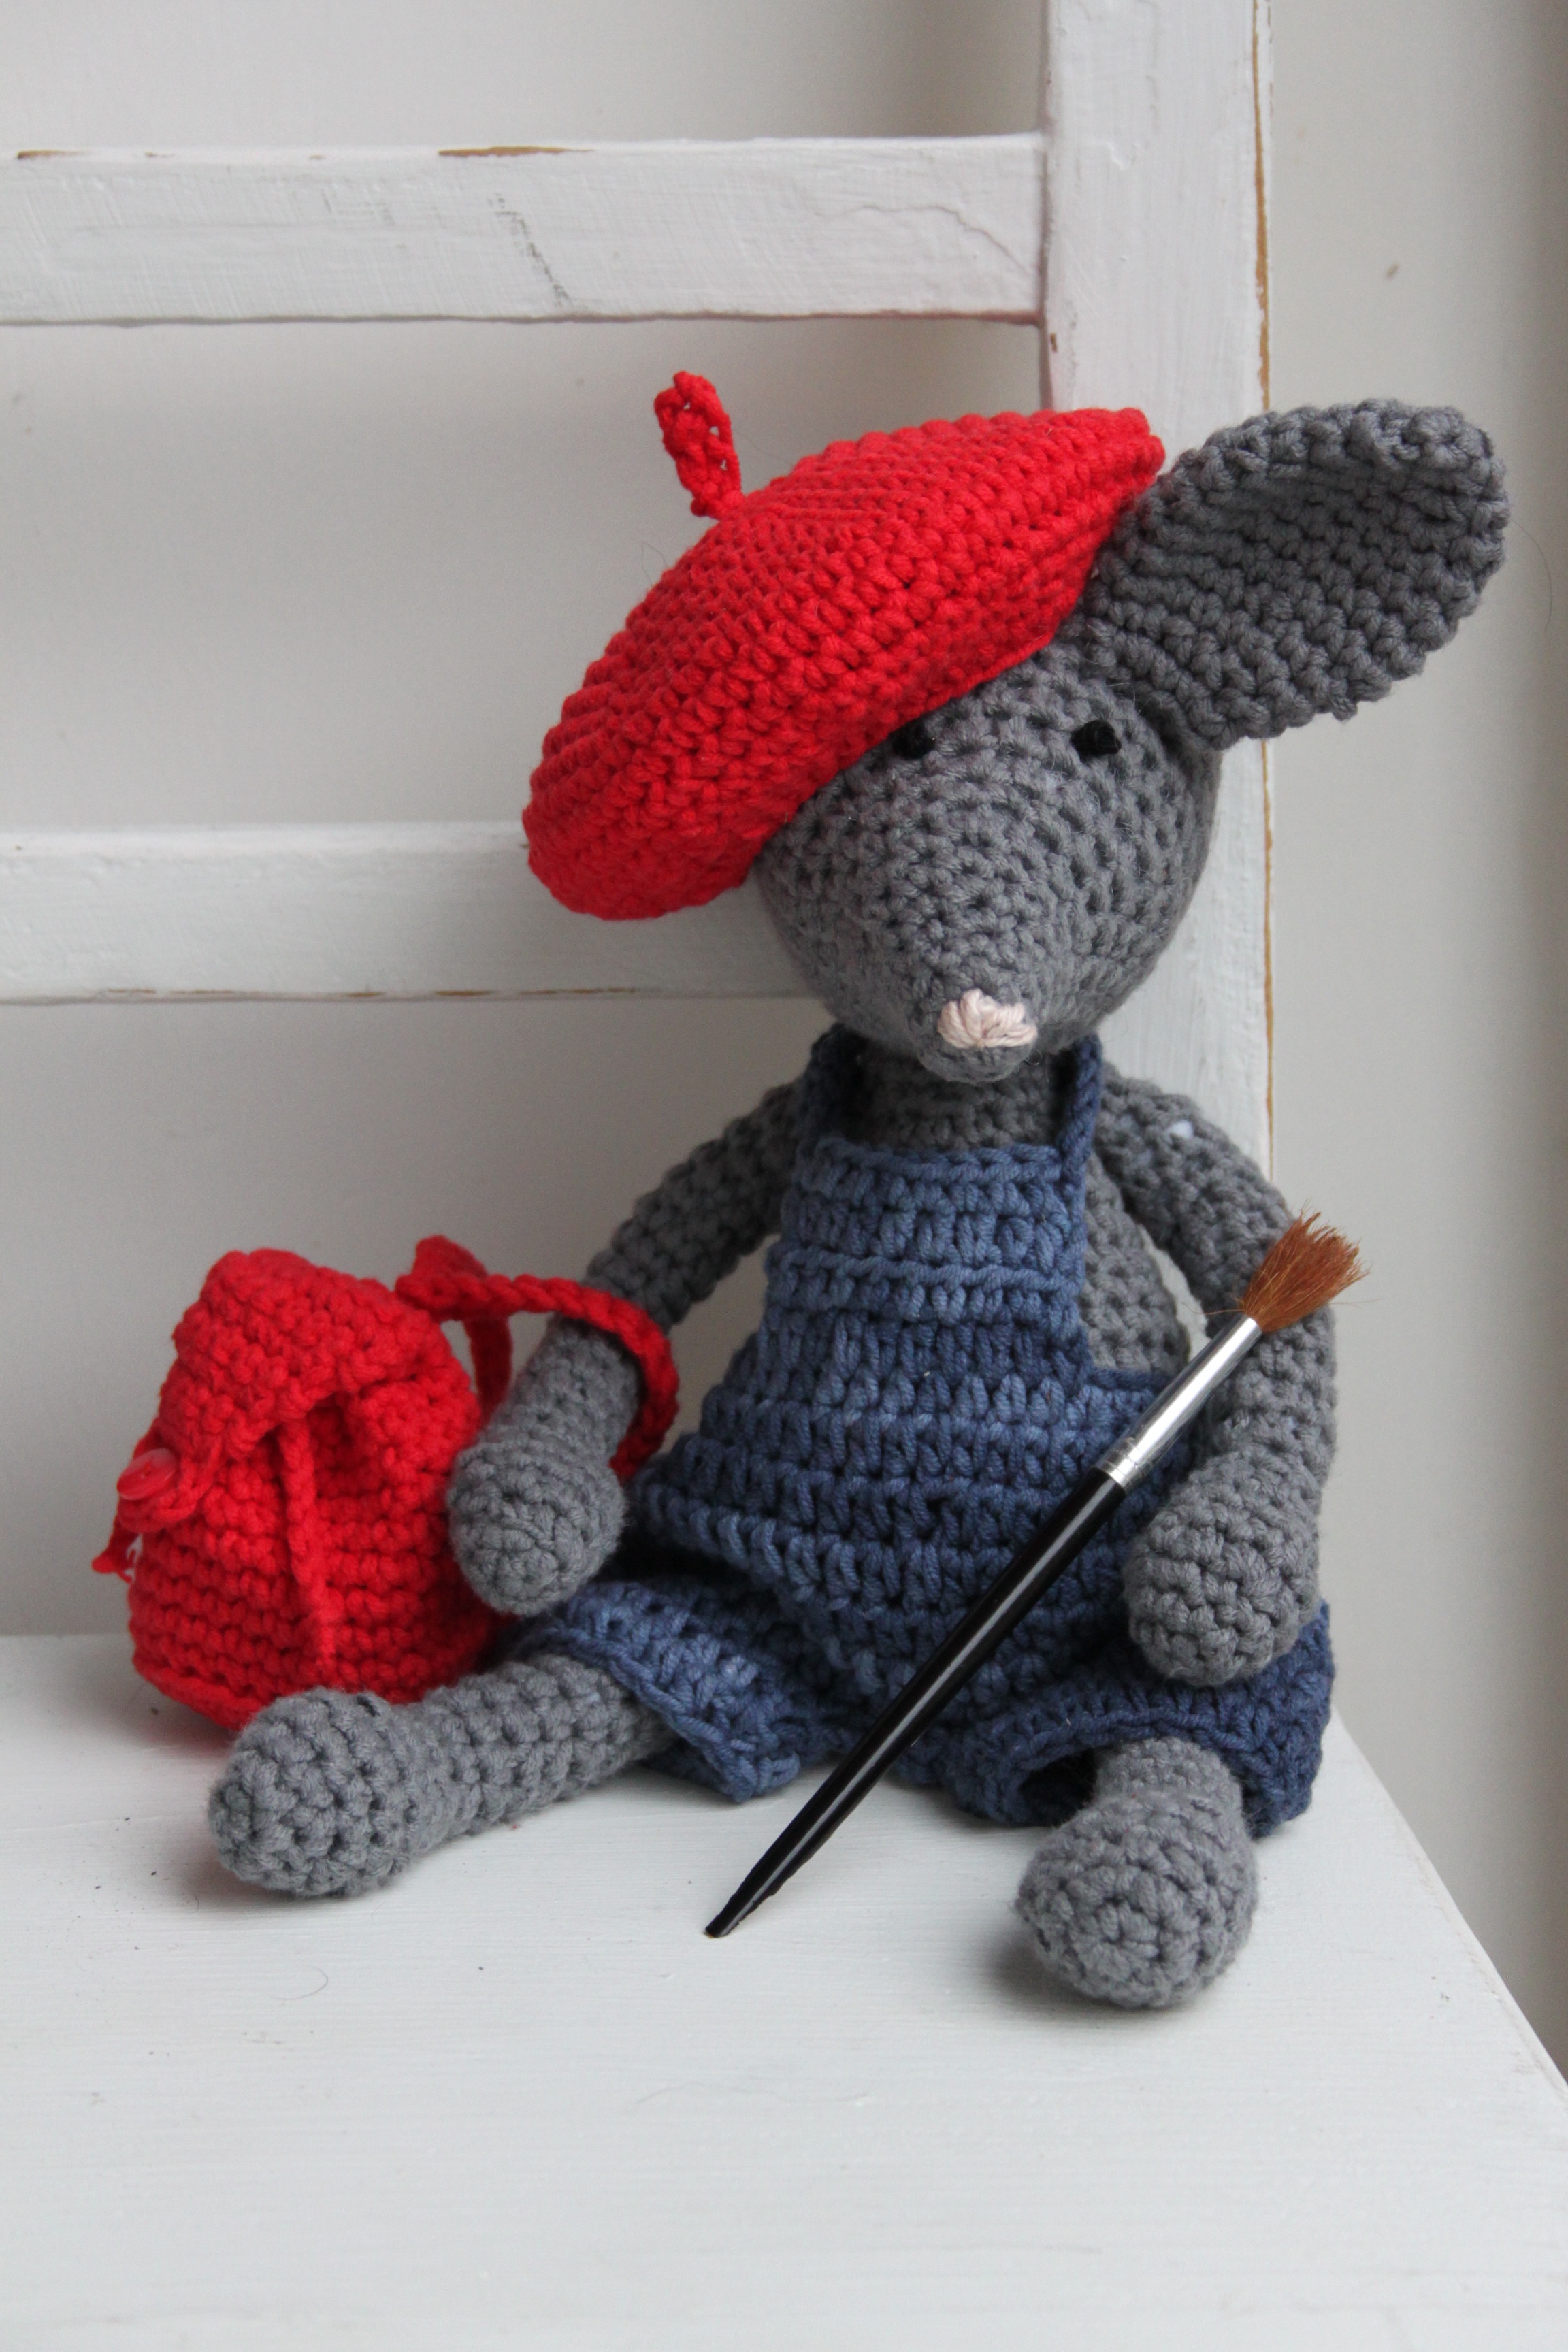
backpack, brush, pattern, red, toy, wool, painting, product, crochet, knitting, textile, grey, art, design, dye, pablo picasso, pablo mouse, hooks mouse, crochet pattern mouse, dungarees, mortarboard, stuffed toy